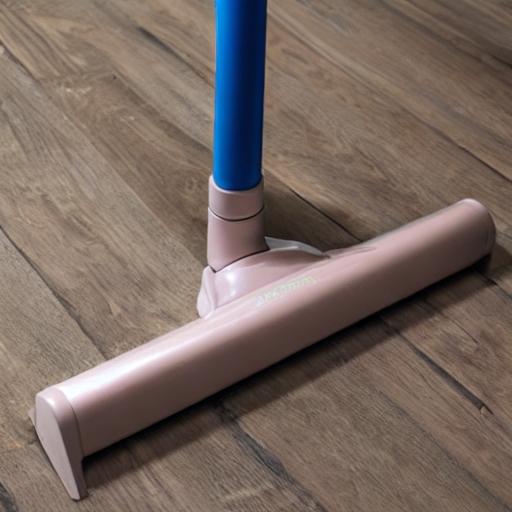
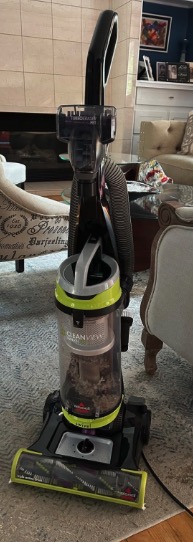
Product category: items_vacuum
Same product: no